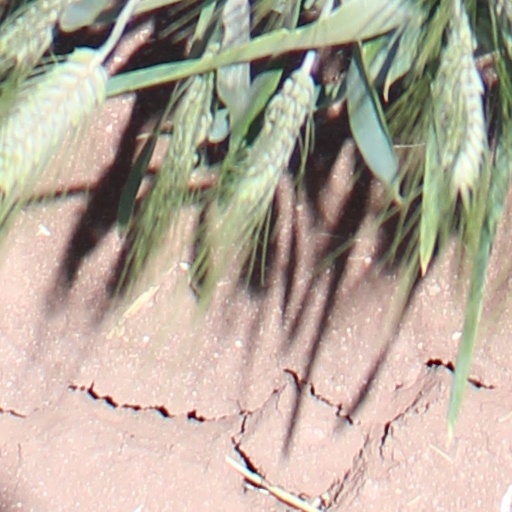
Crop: wheat